Elías Figueroa

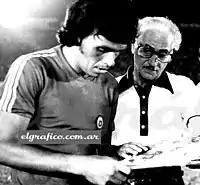
Figueroa with the Chile national team before playing Ecuador in 1977

By then Figueroa had established himself as a well-developed and highly regarded athlete; however, he was looking to develop his skills further, and his talents caught the attention of Brazilian executives. He was acquired by Brazilian club Internacional de Porto Alegre in 1972, where he had an equally successful spell, winning the Brazilian championship in 1975 and 1976, and also winning five Campeonato Gaúcho Championships with the team; in 1974, the club won all of their 18 games to claim the title. Elias Figueroa was the central figure of the team, and is well remembered by the club's fans for his famous "Illuminated goal" in the club's victory over Cruzeiro in the 1975 "Brasileirao" final. He was elected the Brazilian league's best central defender during the 1973, 1974, 1975 and 1976 seasons, winning the Bola de Prata, and was voted the Brazilian League's Player of the Year in 1975 and 1976, winning the Bola de Ouro Award. He won further acclaim when he succeeded Pelé in being named the South American Footballer of the Year in 1974, 1975 and 1976, fighting off competition from several other world class South American footballers, such as his teammate Falcão, as well as Rivellino, Jairzinho, Carlos Alberto Torres, Zico, Nelinho, Marinho Chagas, Teófilo Cubillas, Héctor Chumpitaz, Mario Kempes, Roberto Perfumo, and Daniel Passarella.